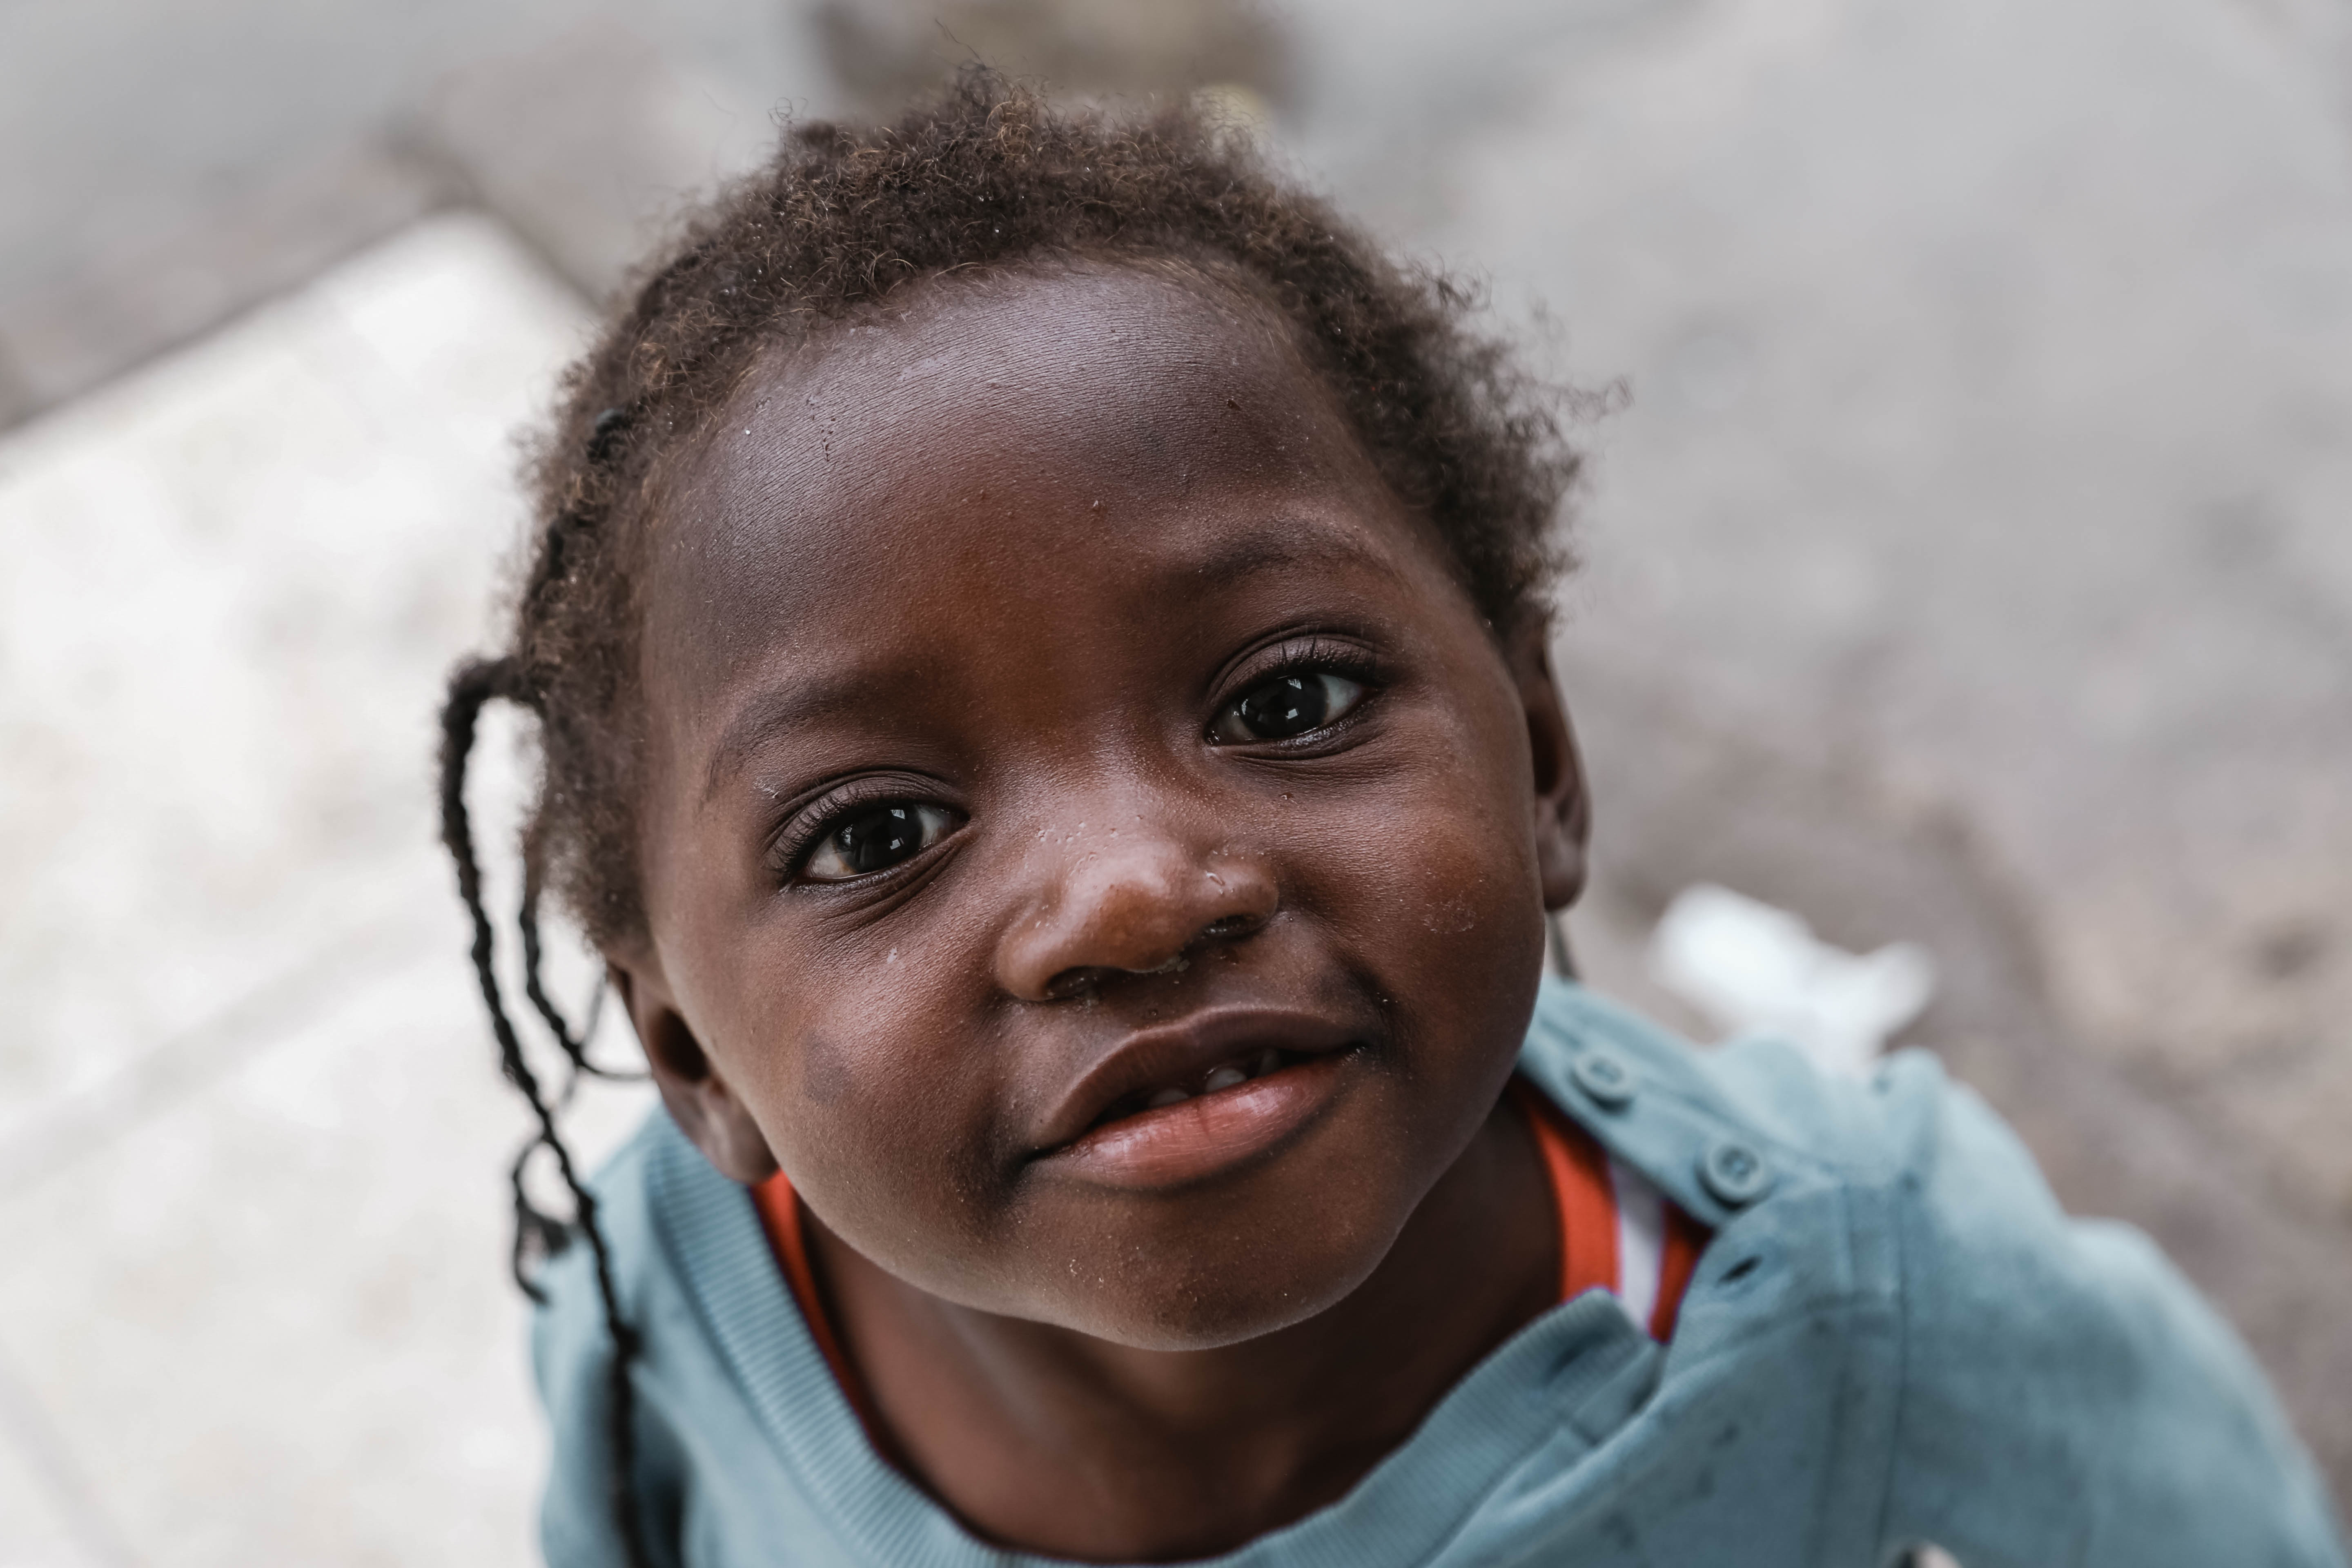
man, person, people, boy, kid, male, portrait, child, facial expression, childhood, smile, close up, face, infant, toddler, eye, head, skin, organ, laughter, emotion, african american, portrait photography